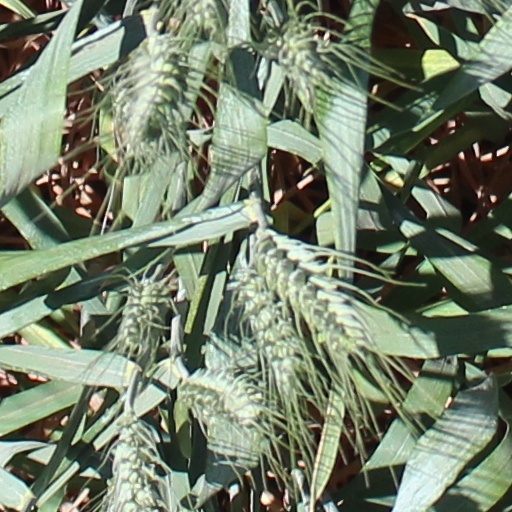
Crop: wheat